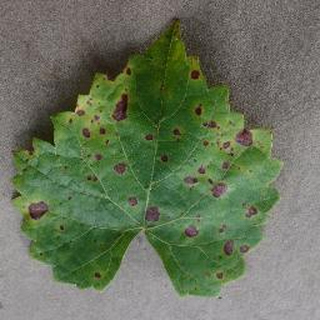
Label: grape_black_rot